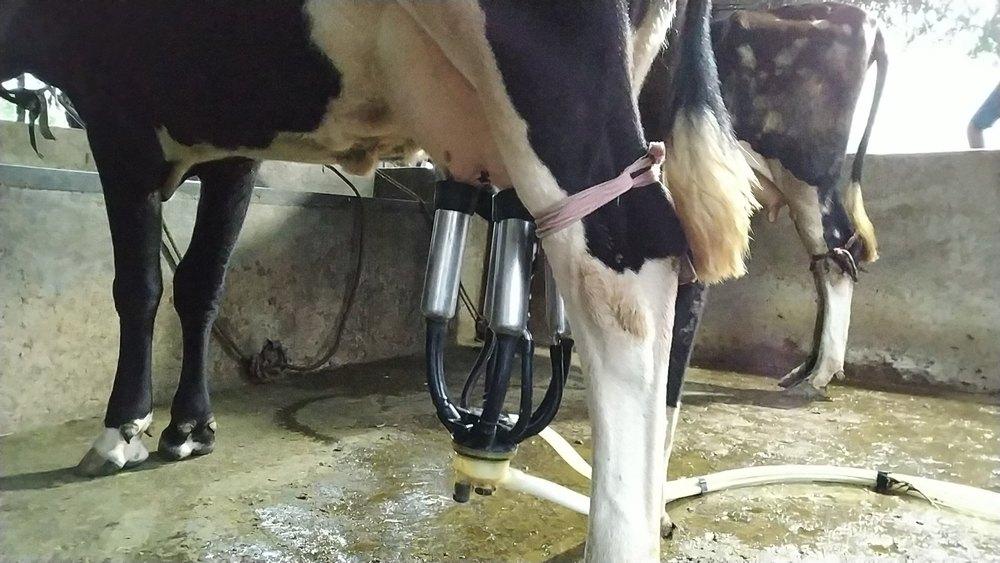
Huu ni ng'ombe wa maziwa anayekamuliwa. Amejifungua kwenye nafasi maalum ya kukamulia ambapo ziwa lake limeuganishwa na [cs]machine[cs] ili kutoa ziwa vizuri.